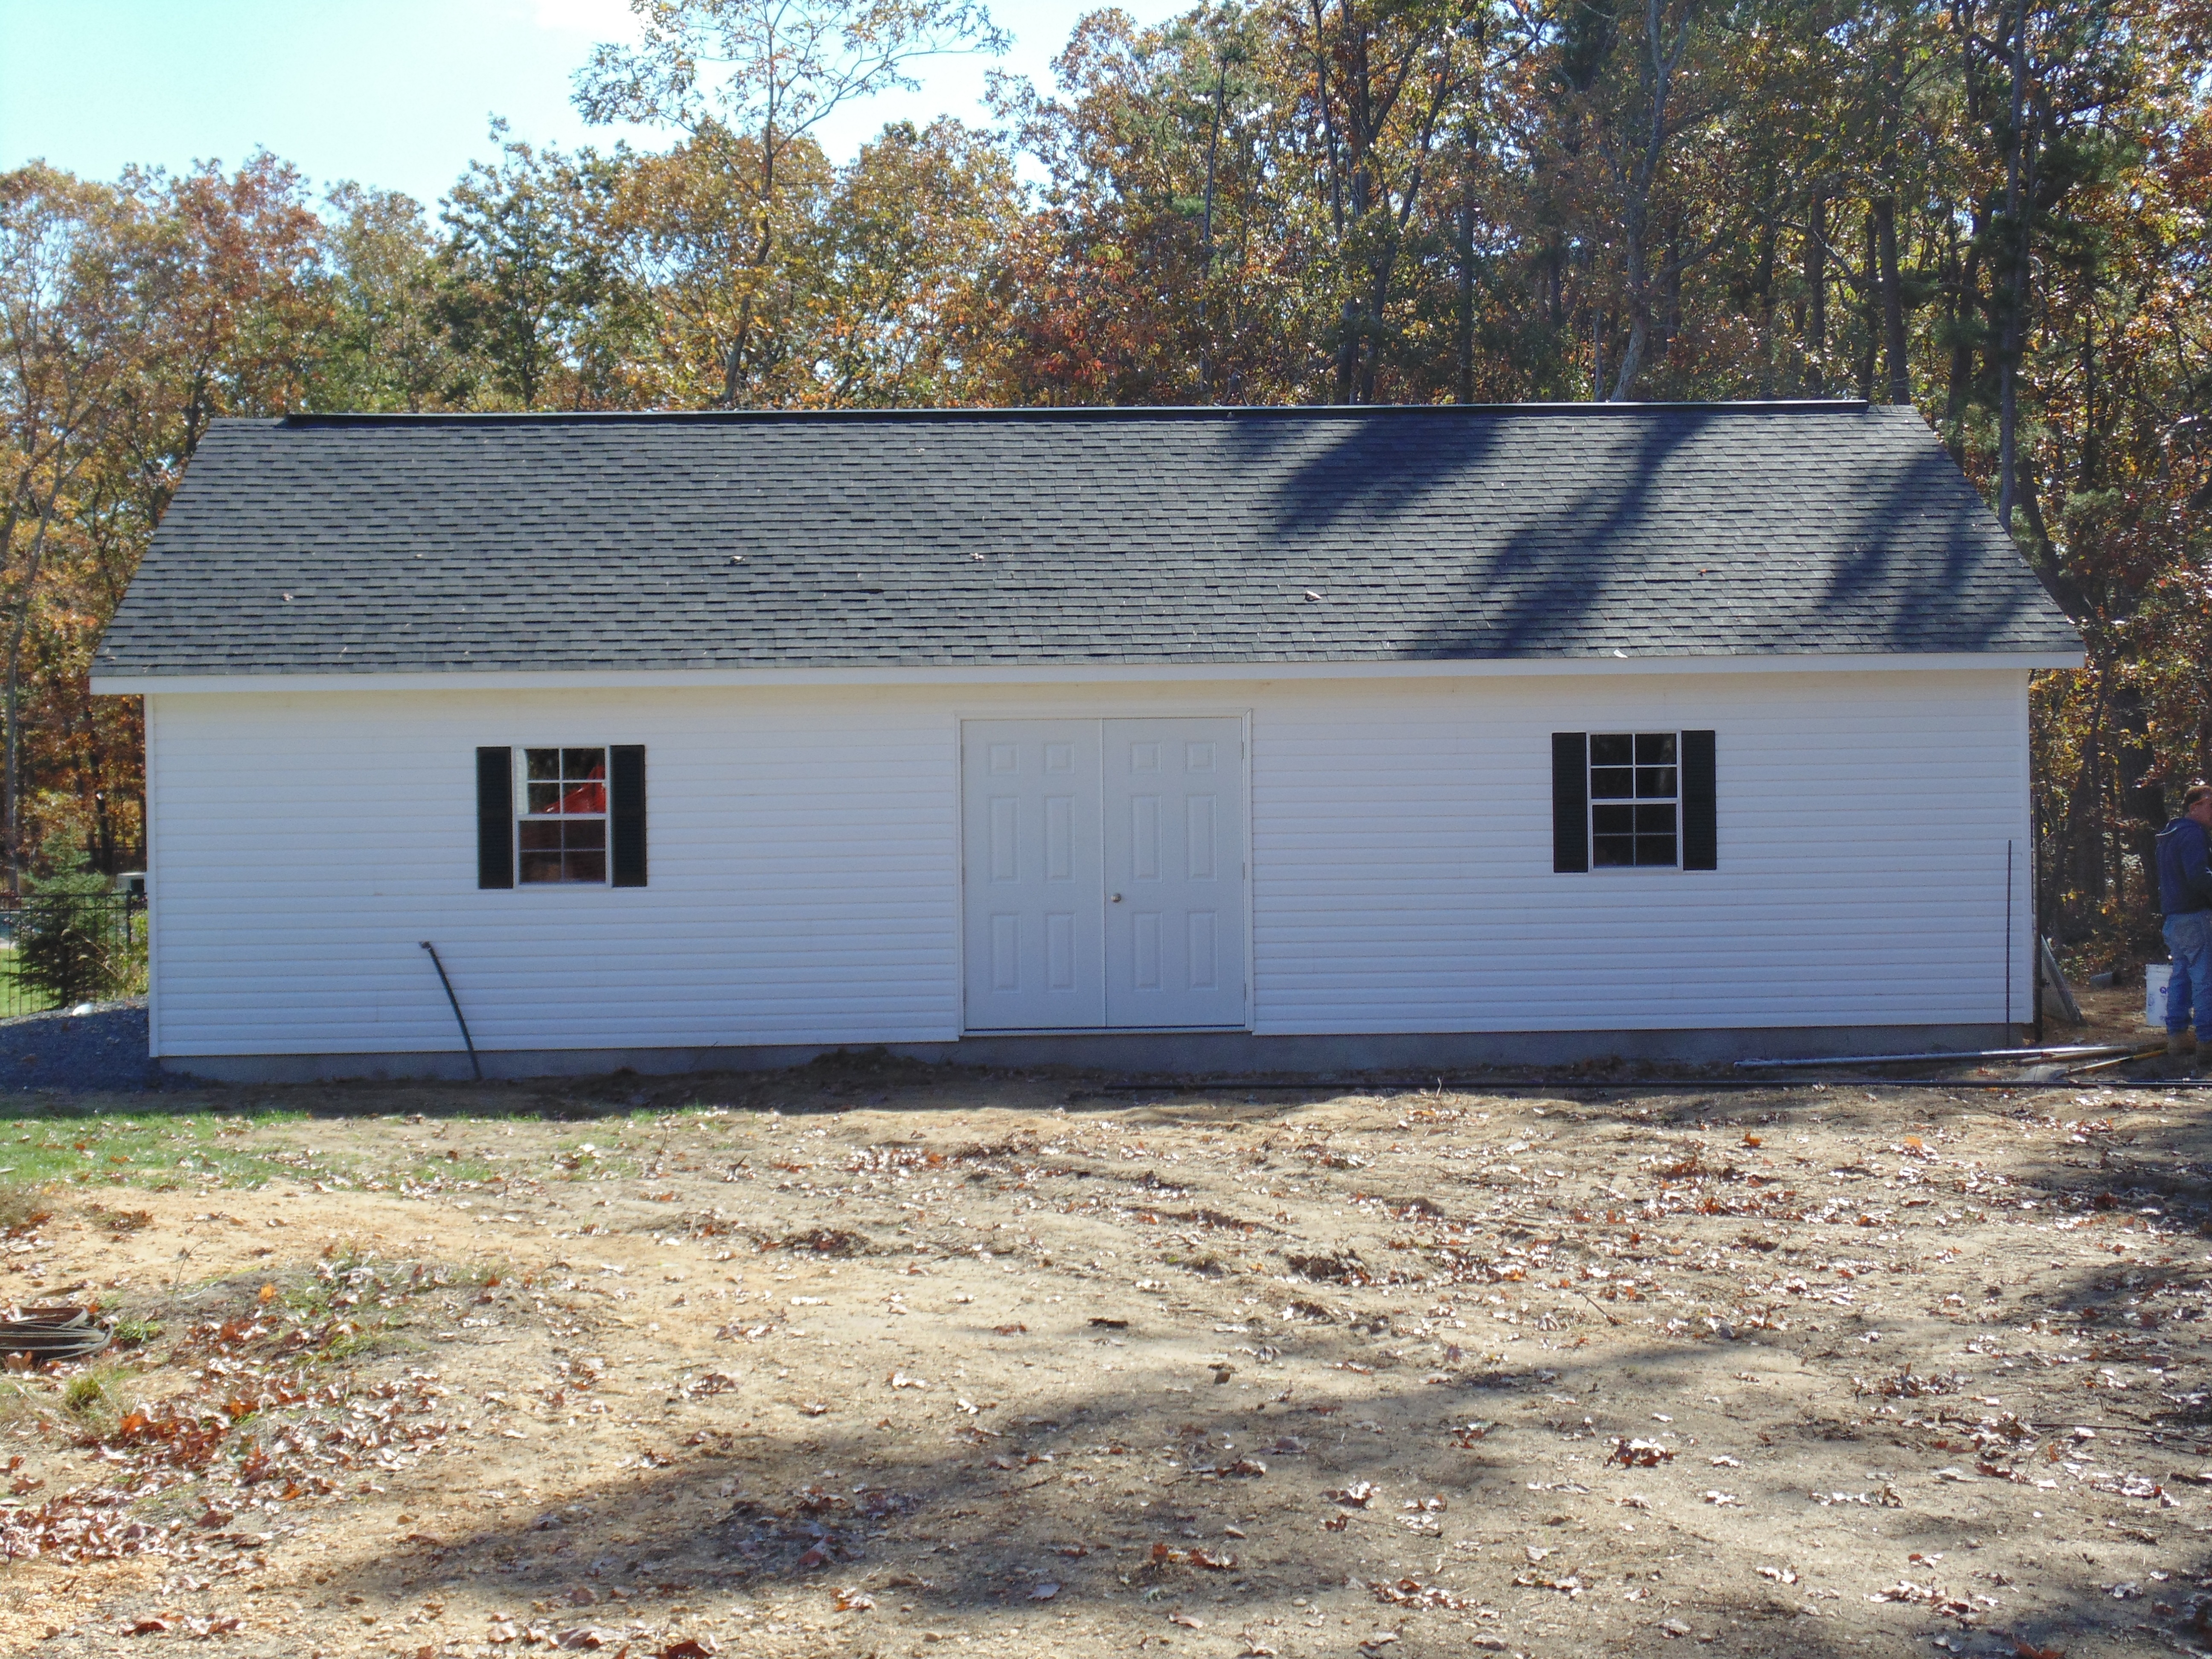
building, barn, home, shed, cottage, facade, property, garage, siding, real estate, waterloo structures elite shed, pa waterloo structures elite sheds, elite sheds by waterloo structures, outdoor structure